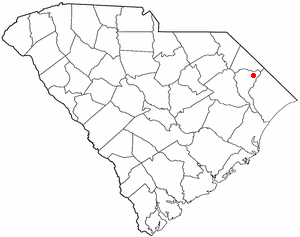
Mullins est une ville des États-Unis, située dans le Comté de Marion en Caroline du Sud.